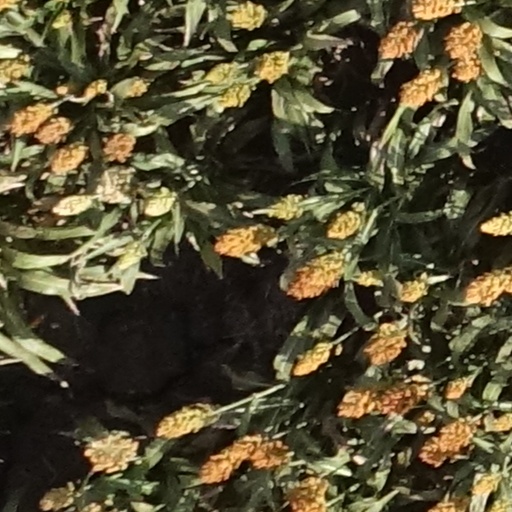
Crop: sorghum